Nordhausen, Thuringia

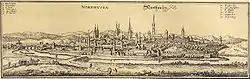
Nordhausen in the 17th century

The Franks colonized the area around Nordhausen about 800, many place names here have a Frankish origin, discernible by the suffix "-hausen" (like Nordhausen itself, Sundhausen, Windehausen and the later abandoned settlement Stockhausen as well as the neighbouring cities of Mühlhausen, Sondershausen, Frankenhausen and Sangerhausen). Nordhausen itself is first mentioned in a 13 May 927 document of King Henry the Fowler. He built a castle here, which is traceable between 910 and 1277 and became a centre of the empire during the 10th century. Gerberga of Saxony, Henry's daughter is supposed to have been born there, as was Henry I, Duke of Bavaria. The first market was established in the 10th century, as was a chapter of nuns (961). During the 12th century, the "old town" was semi-planned and established around the new market place and St. Nicholas' Church.